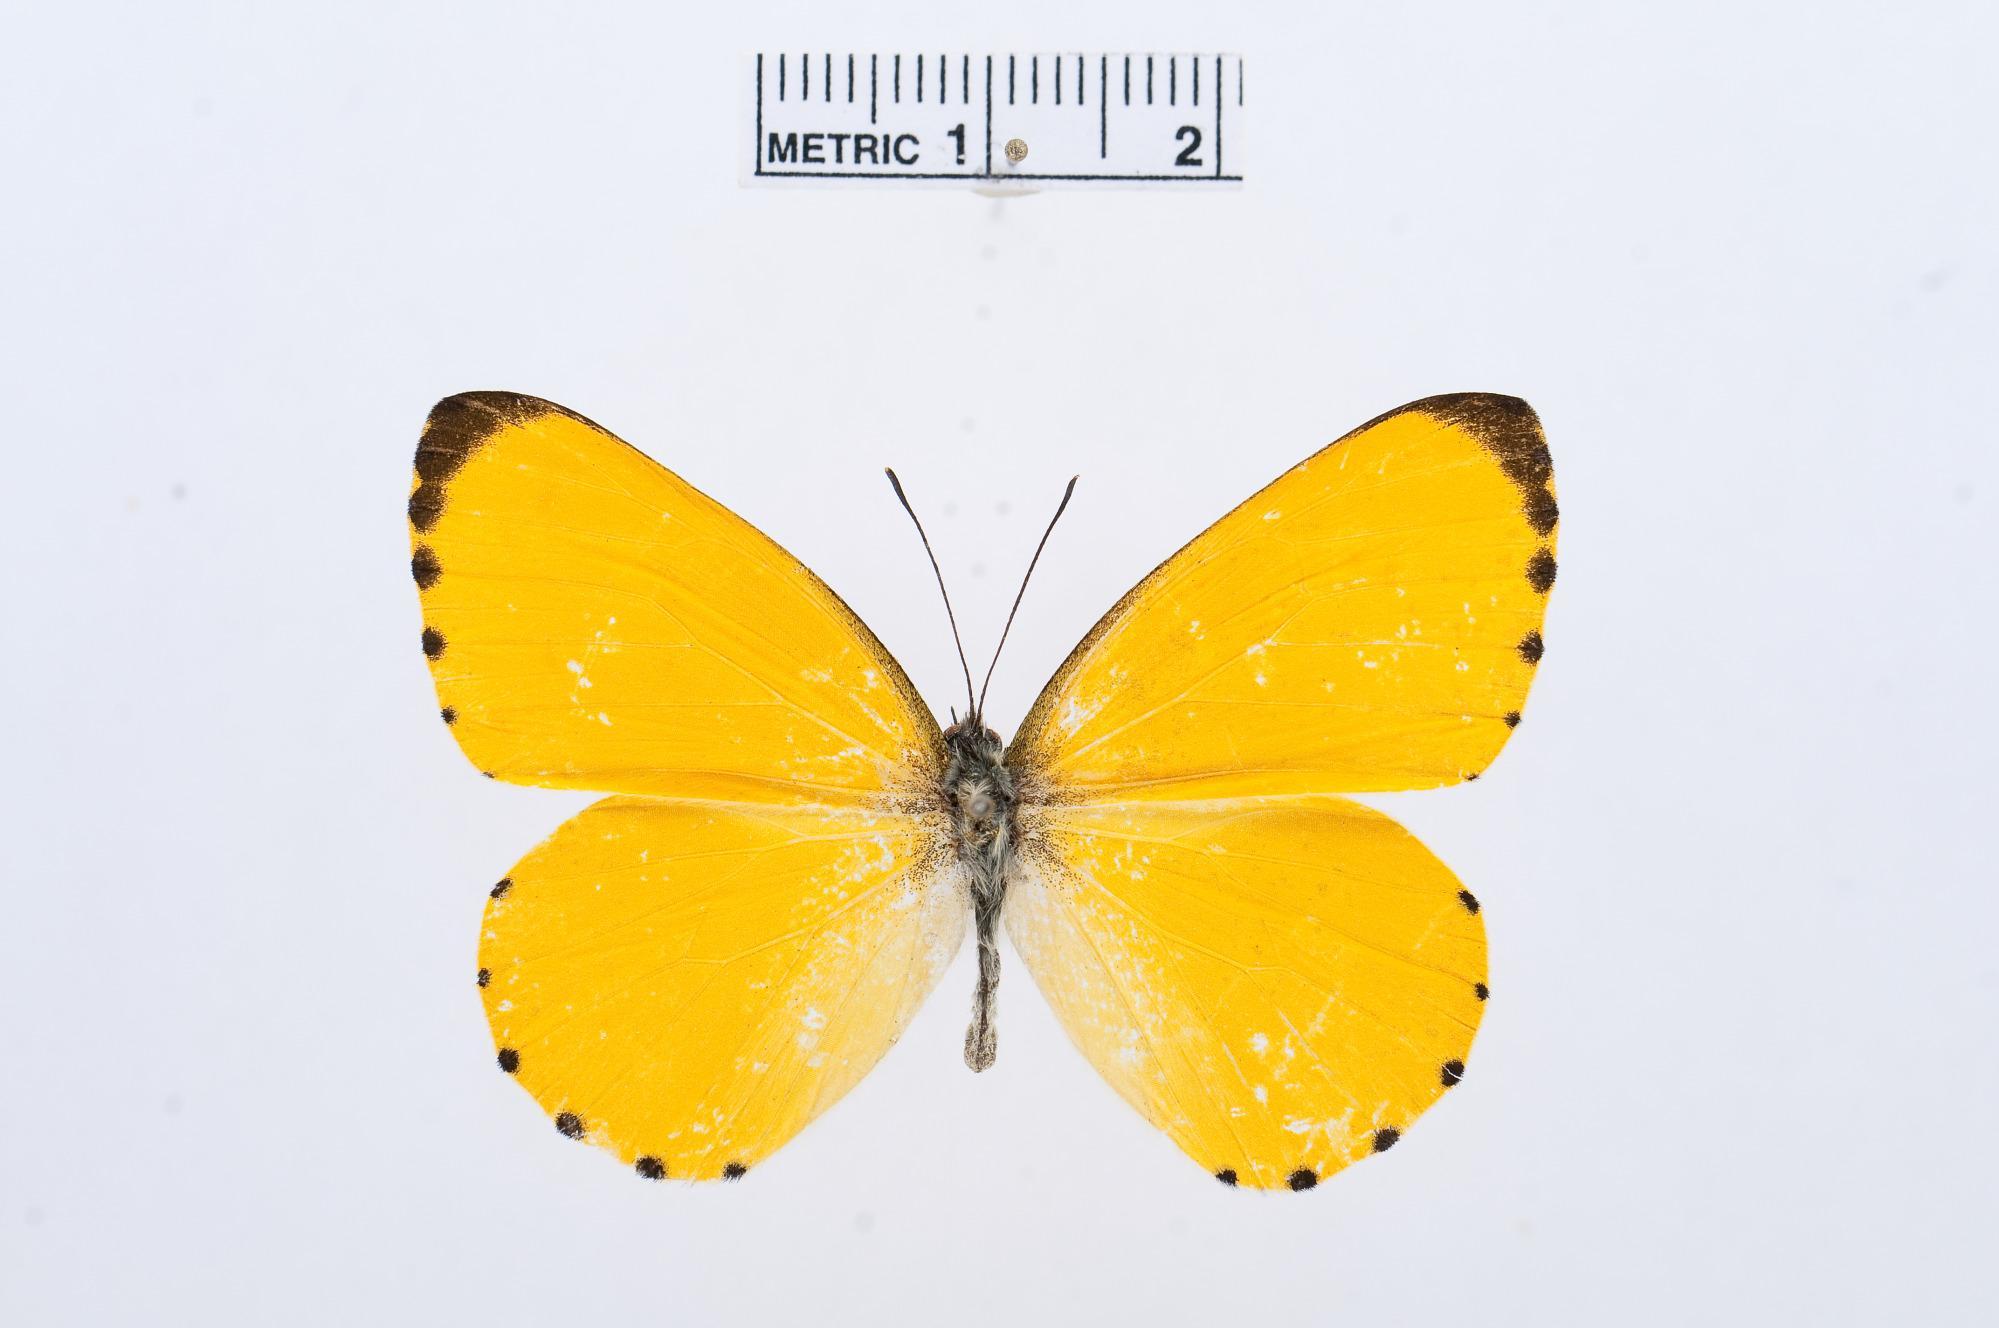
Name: Mylothris alberice
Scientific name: Mylothris alberice
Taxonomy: Animalia, Arthropoda, Hexapoda, Insecta, Lepidoptera, Pieridae, Pierinae